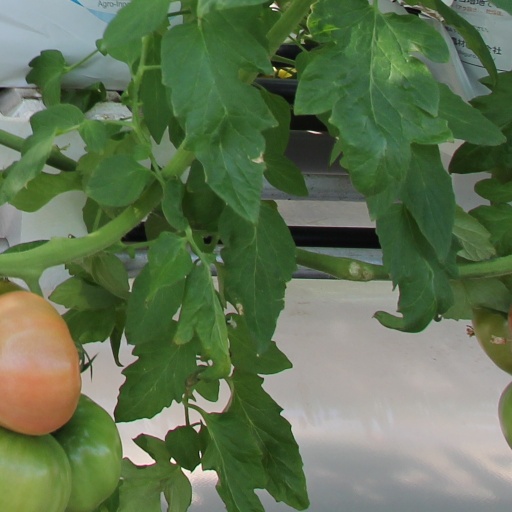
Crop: tomato